James Bermingham (Irish Republican Brotherhood)

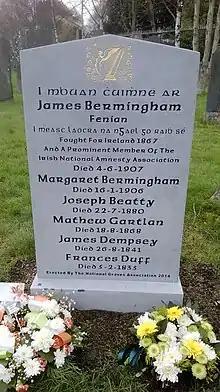
James Bermingham's grave in Glasnevin Cemetery, Dublin

James Bermingham died on 4 June 1907 at Jervis Street Hospital, Dublin. His funeral from University Church, St. Stephen's Green, to Glasnevin Cemetery was a large public event. Many of his old Fenian comrades were present along with a number of Nationalist members of parliament, Trade Union representatives and Dublin City Council officials and public representatives. He was laid to rest beside his wife Margaret who died during the previous year.